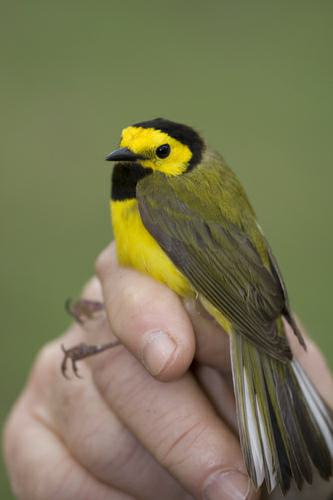
A photo of a hooded warbler